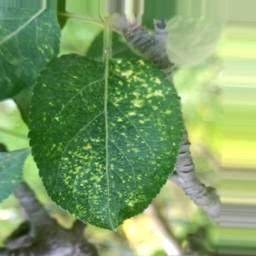
Label: Apple_Mosaic